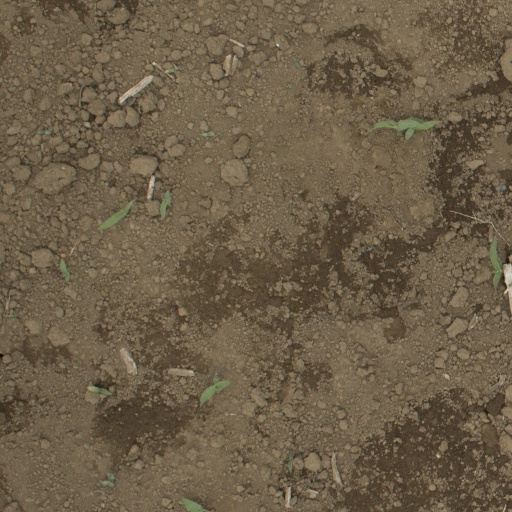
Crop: Jerusalem artichoke